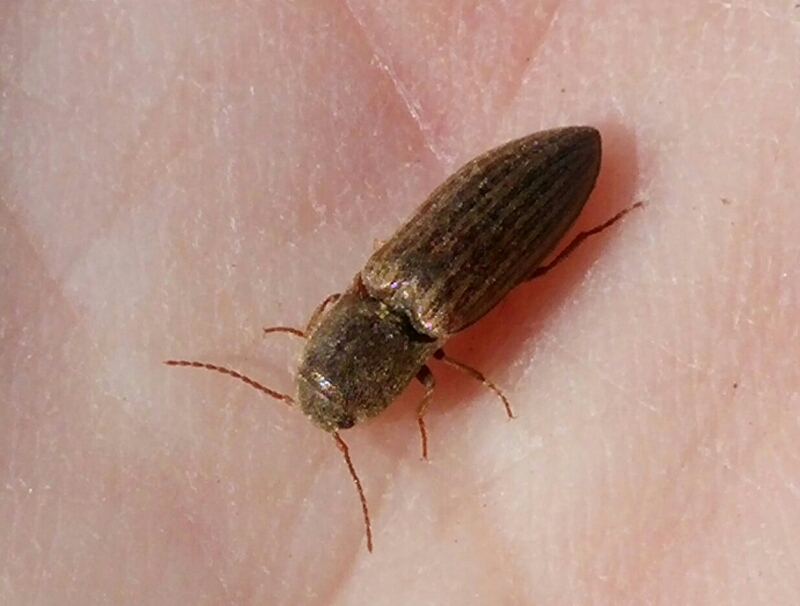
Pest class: clickbeetles_wireworms